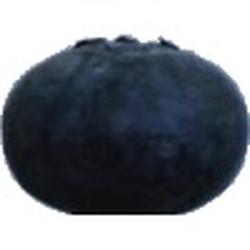
Label: Blueberry